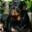
Label: dog